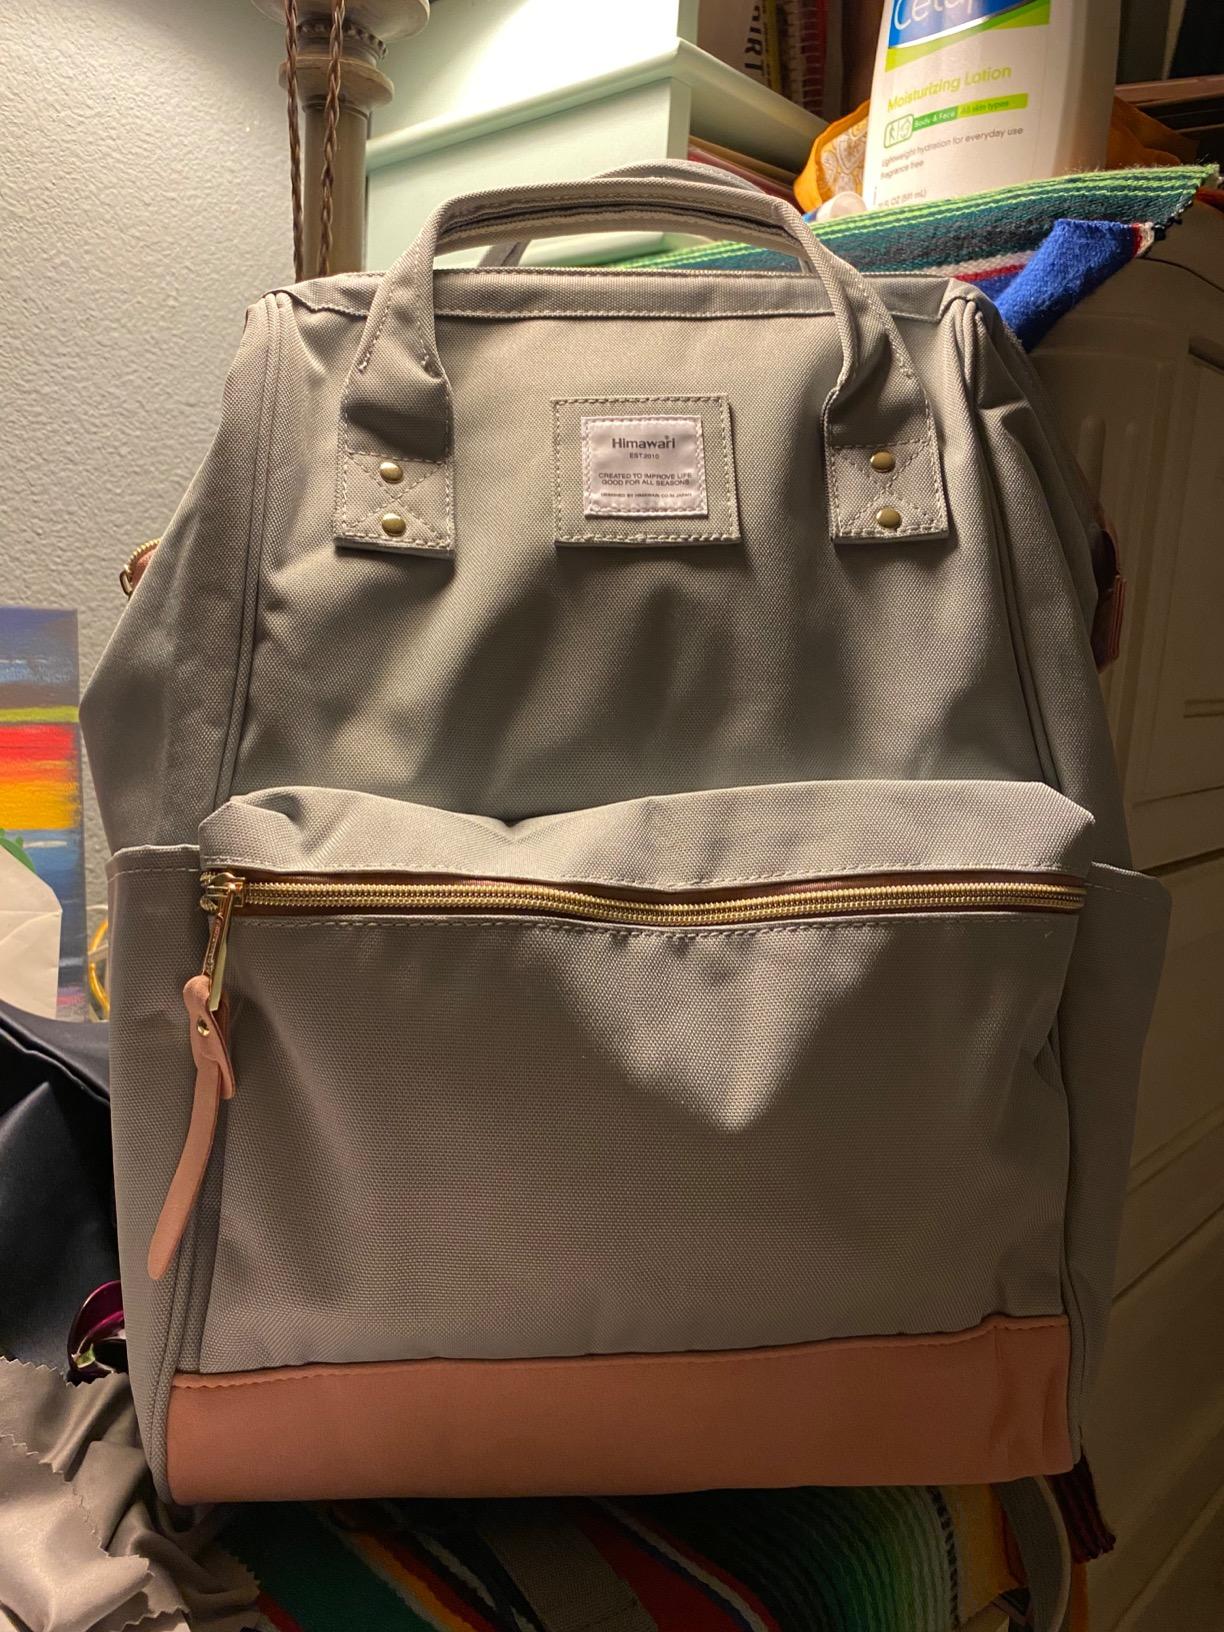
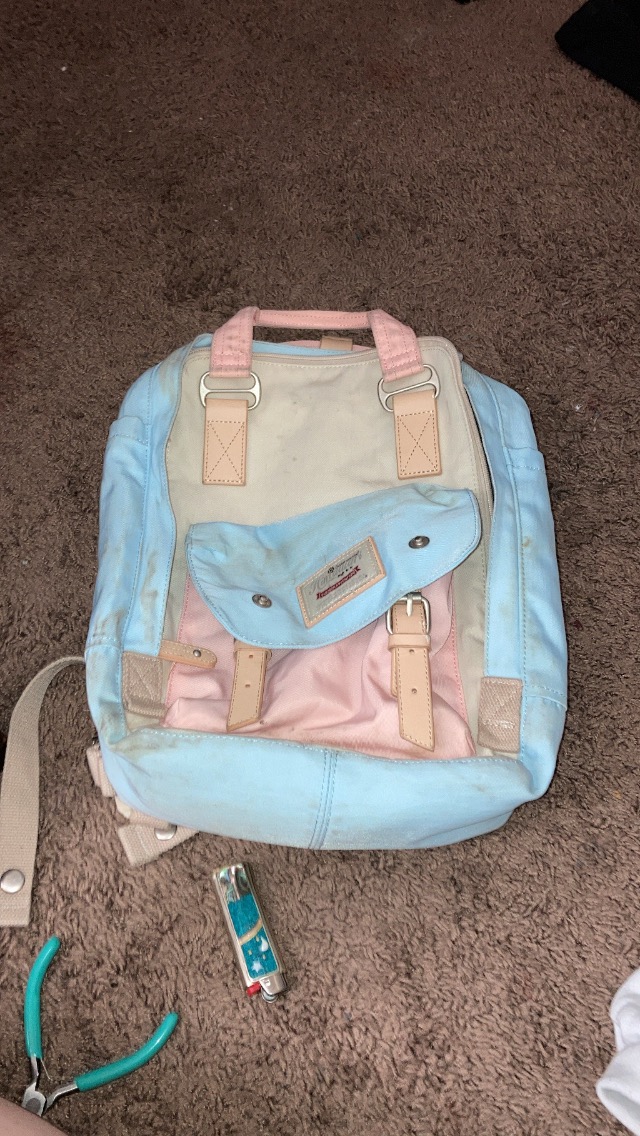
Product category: bag
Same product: no